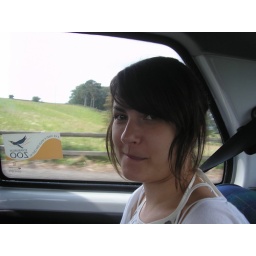
City girl perturbed by massive amounts of green